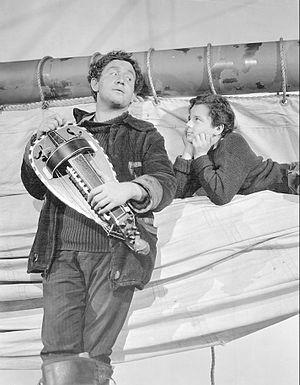
Freddie Bartholomew, né le 28 mars 1924 à Willesden en Londres, et mort le 23 janvier 1992 à Sarasota, est un acteur anglo-américain.